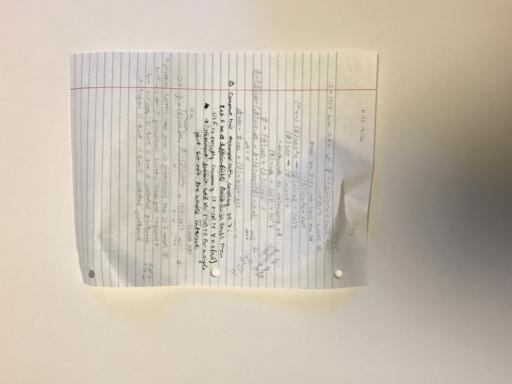
Waste category: paper